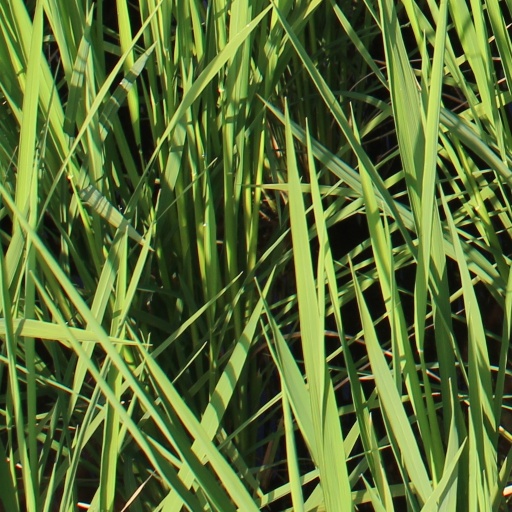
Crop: rice